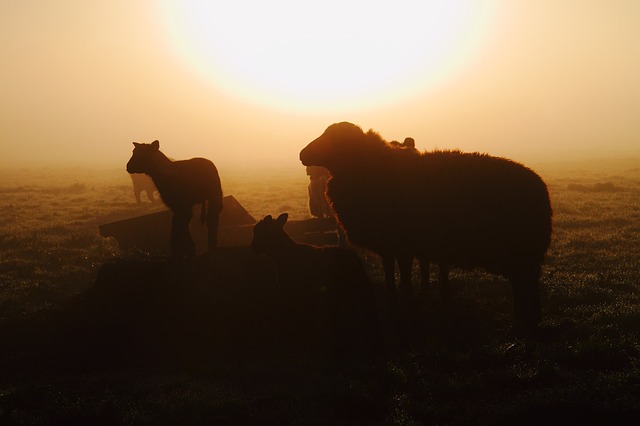
Label: pecora